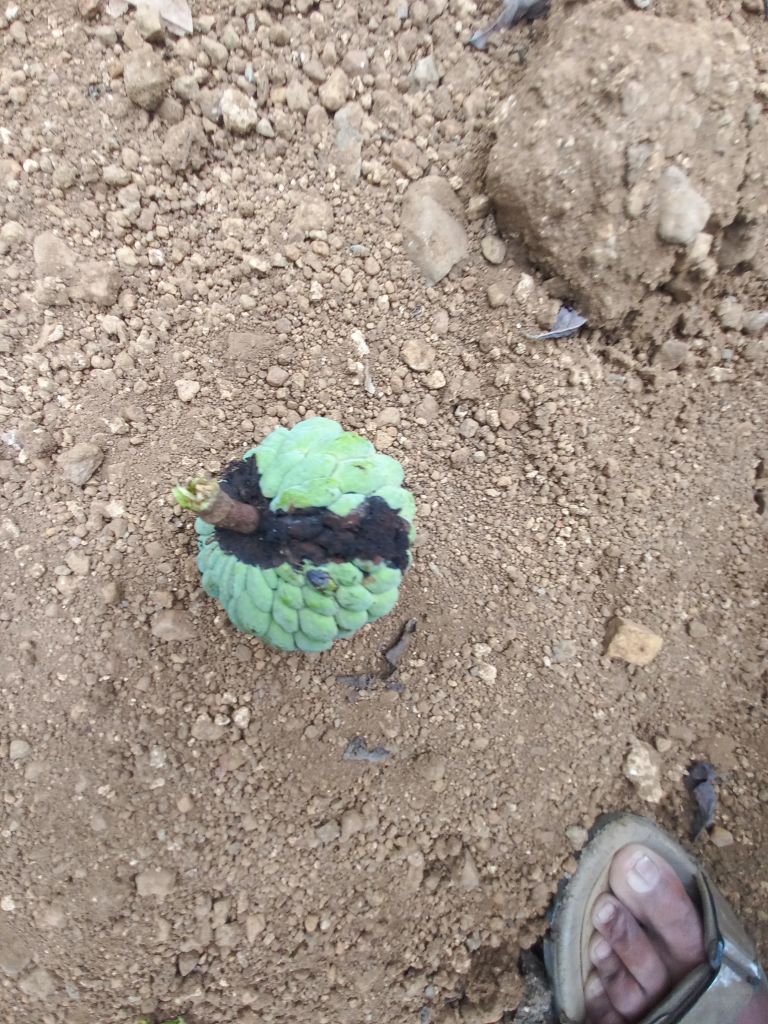
Disease label: Diplodia Rot